Sonny Landreth

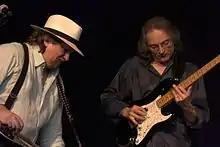
Landreth jams with Jerry Douglas at MerleFest.

Landreth is known for his use of Fender Stratocaster guitars and Dumble Amplifiers. He is also known to use Demeter and Fender amplifiers on occasion. Landreth uses Jim Dunlop 215 heavy glass slides and Dunlop Herco flat thumb picks. His guitars are fitted with DiMarzio and Lindy Fralin pickups, a special Suhr back plate system, and D'Addario medium nickel wound strings gauges 0.13 - 0.56.